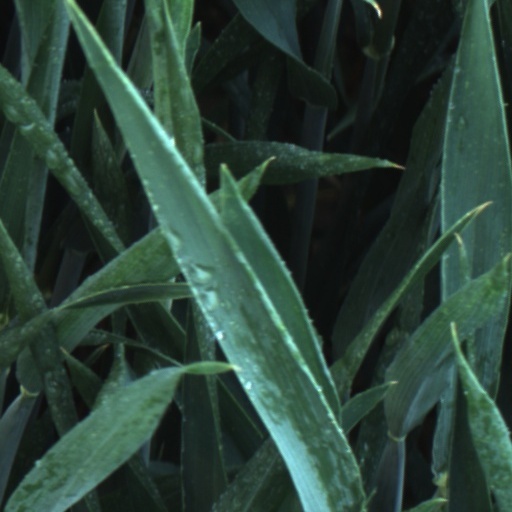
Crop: wheat